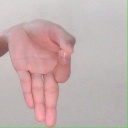
अक्षर: ज्ञ